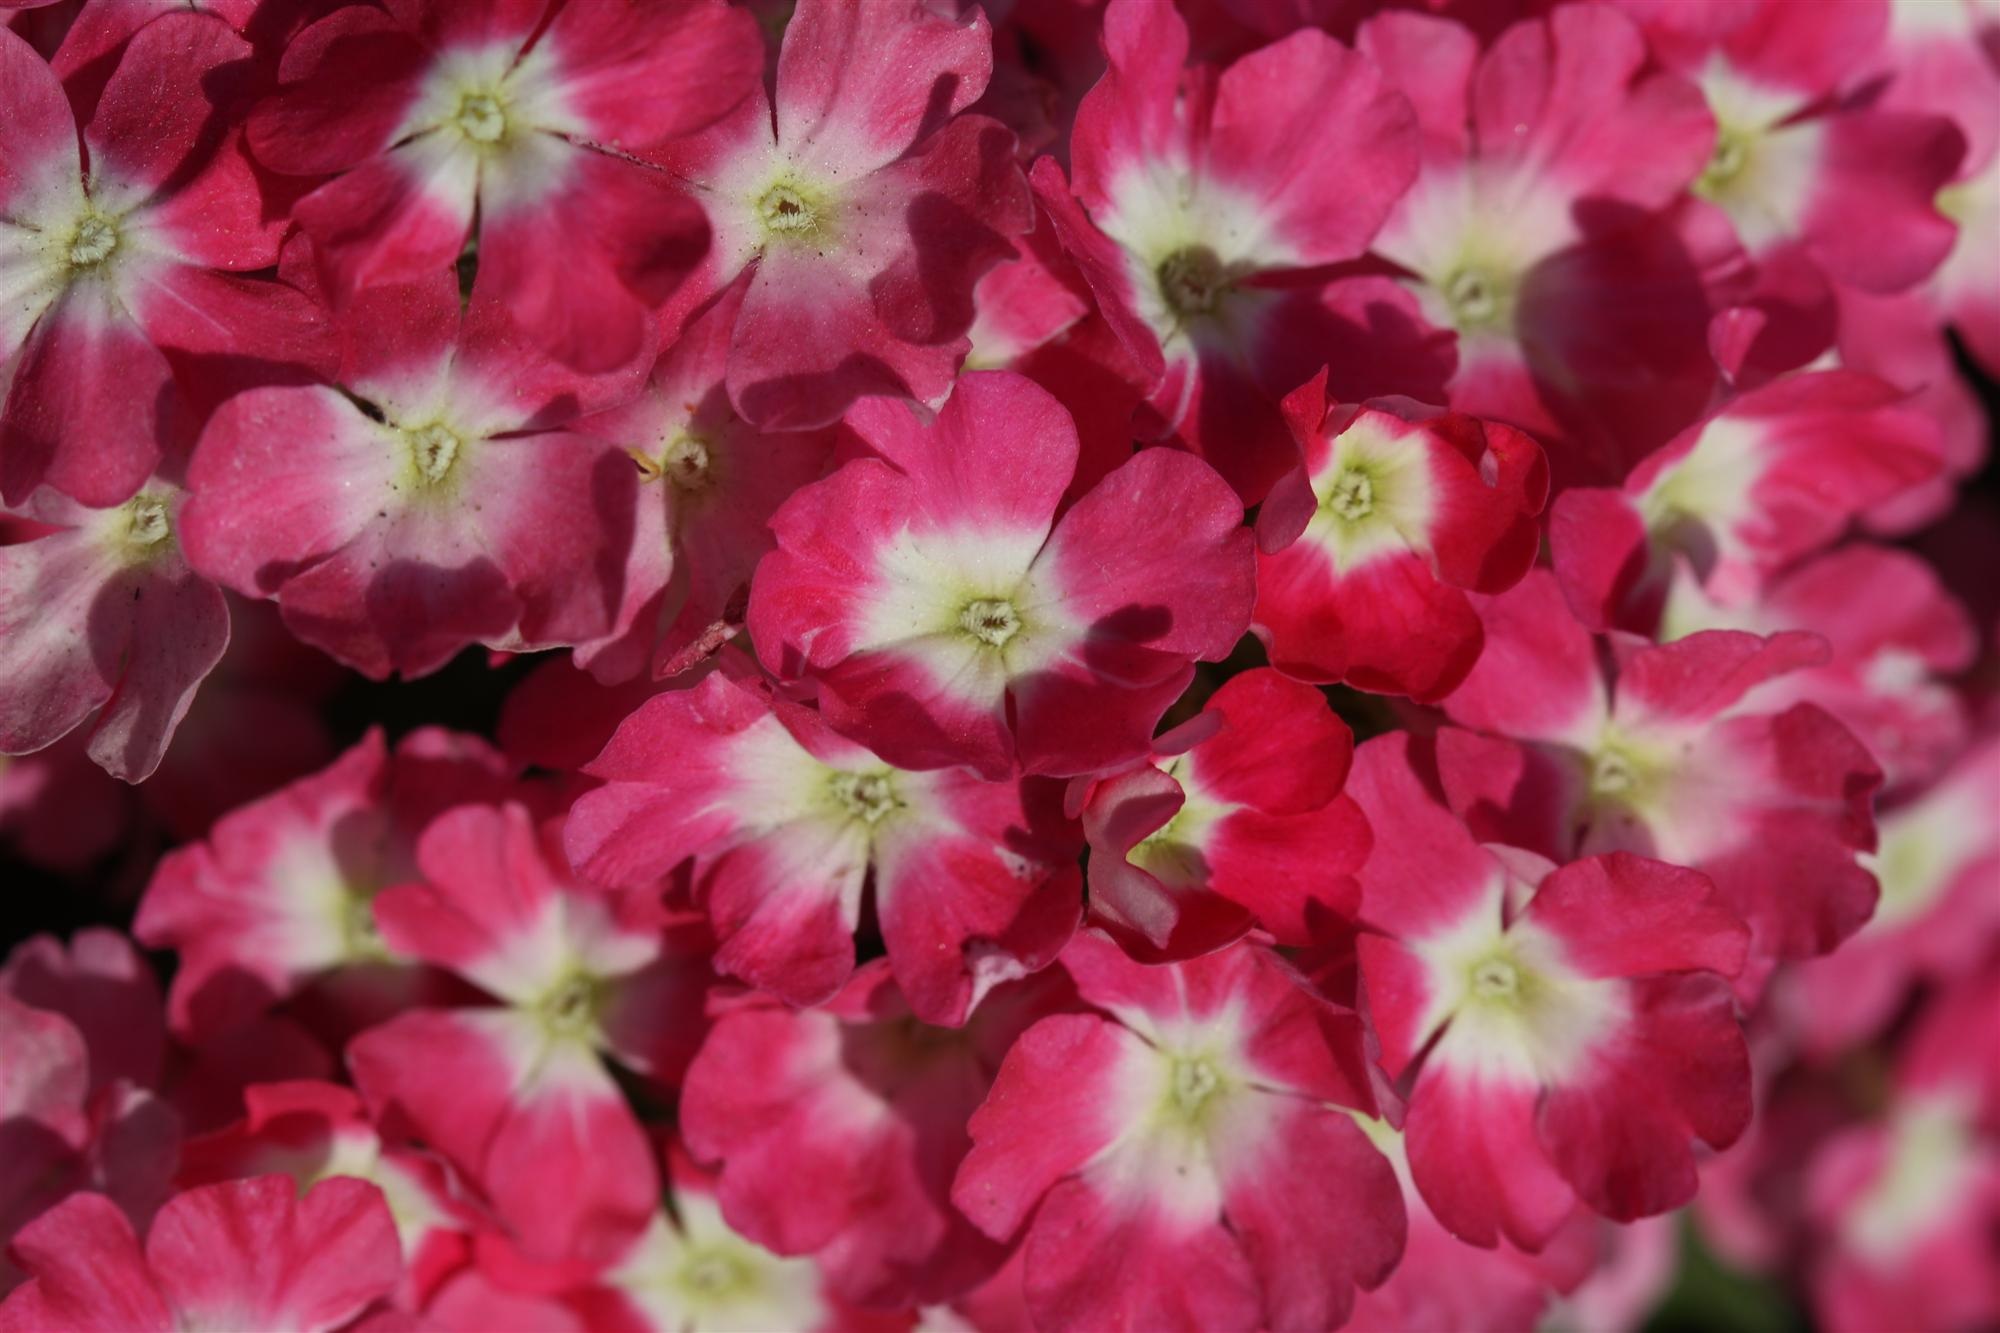
plant, flower, petal, natural, pink, shrub, flowering plant, verbena, annual plant, land plant